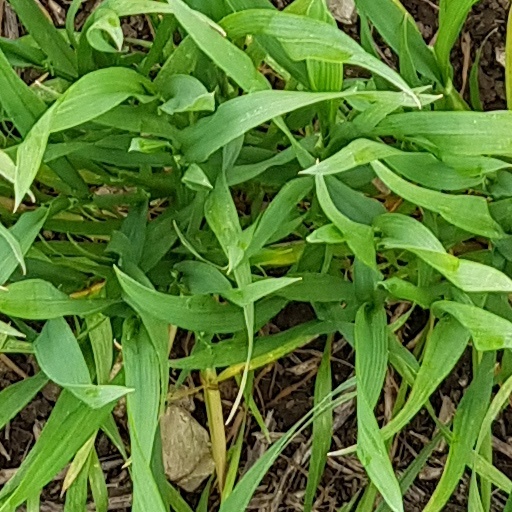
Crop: wheat